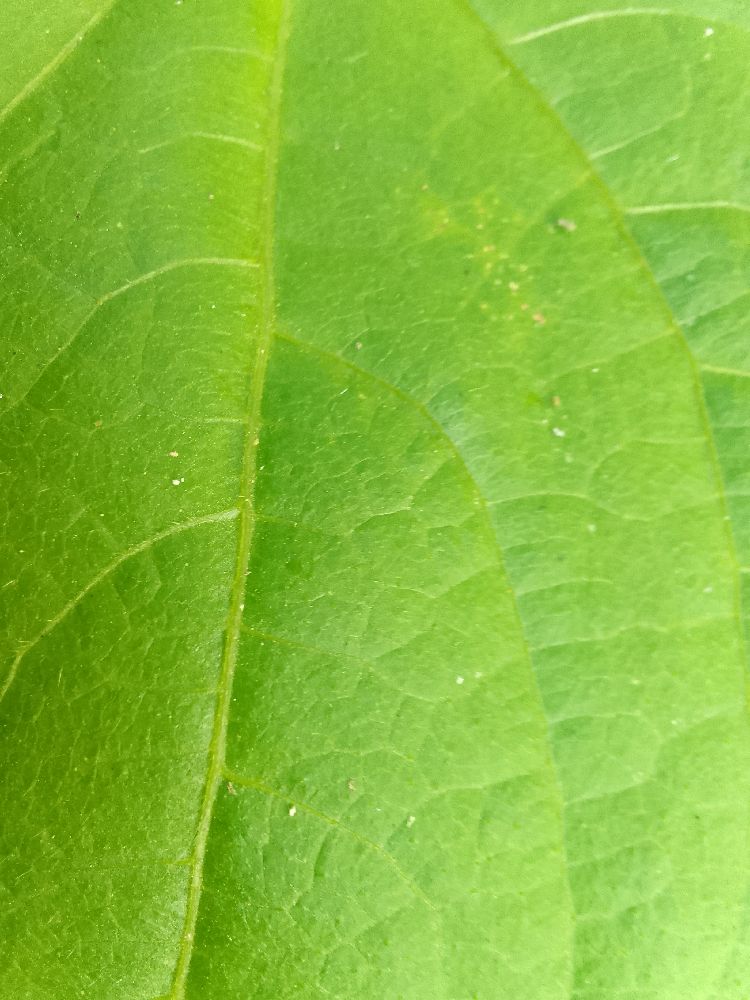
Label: healthy